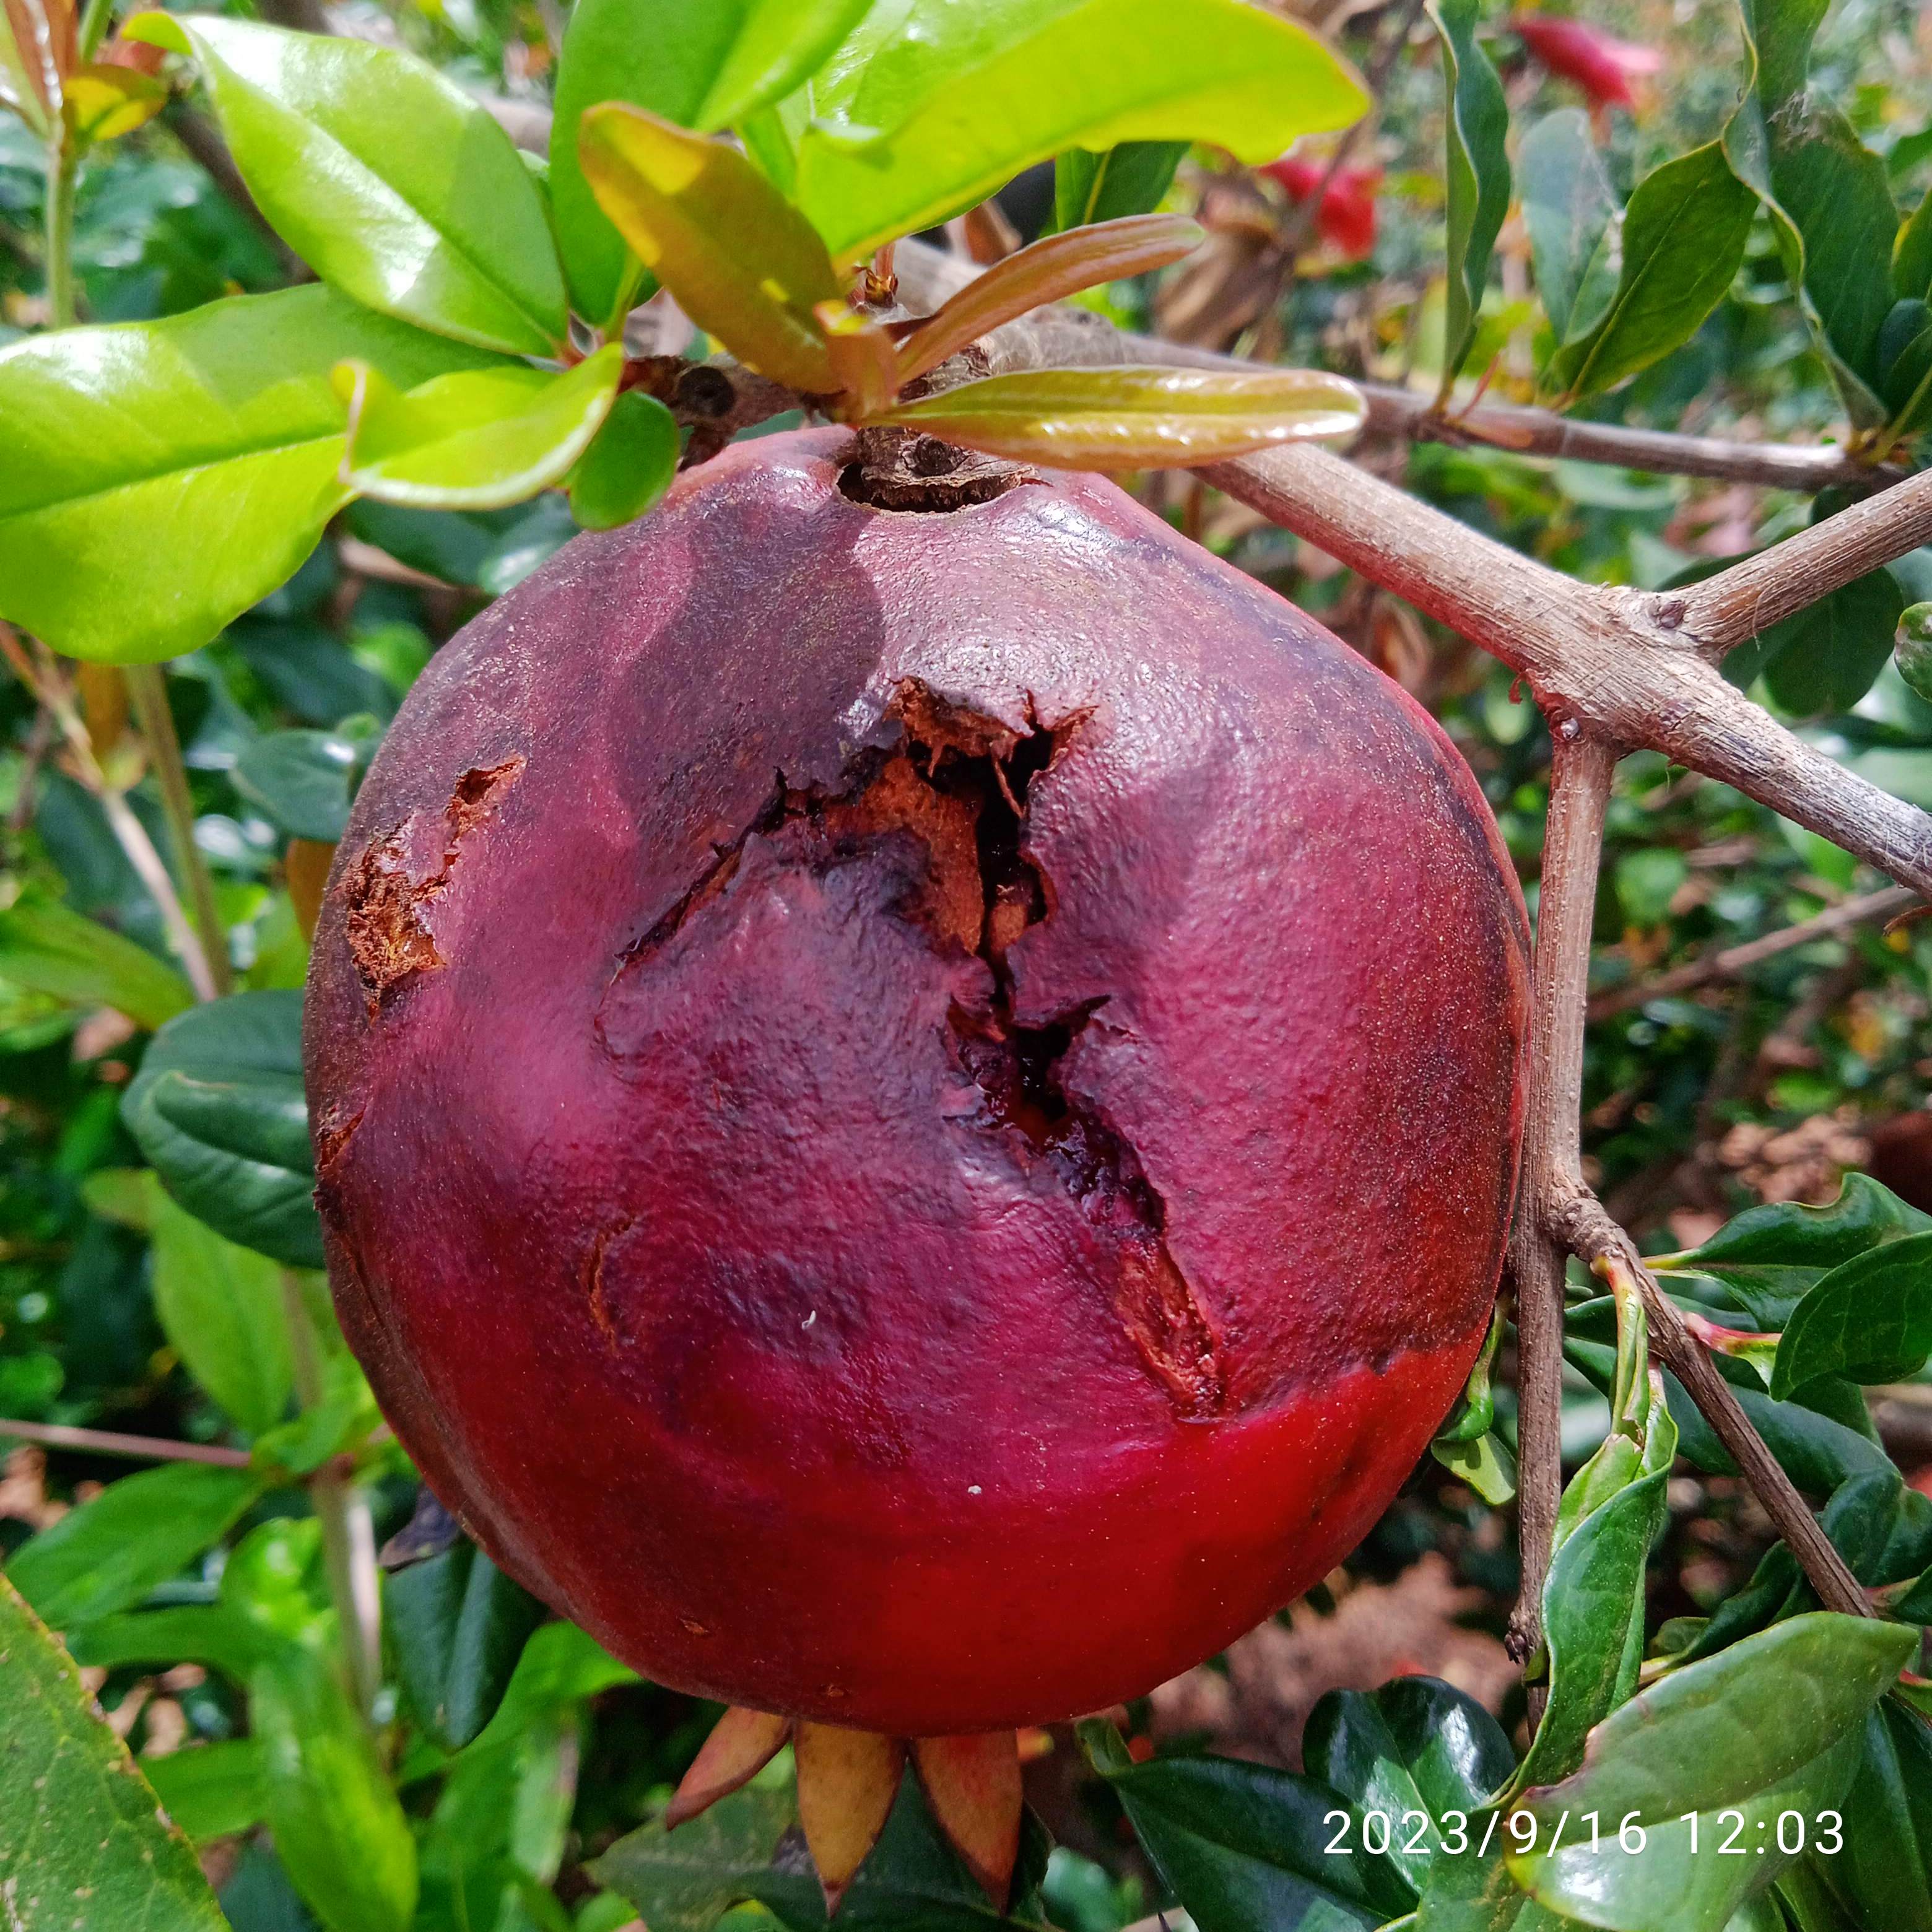
Label: Alternaria